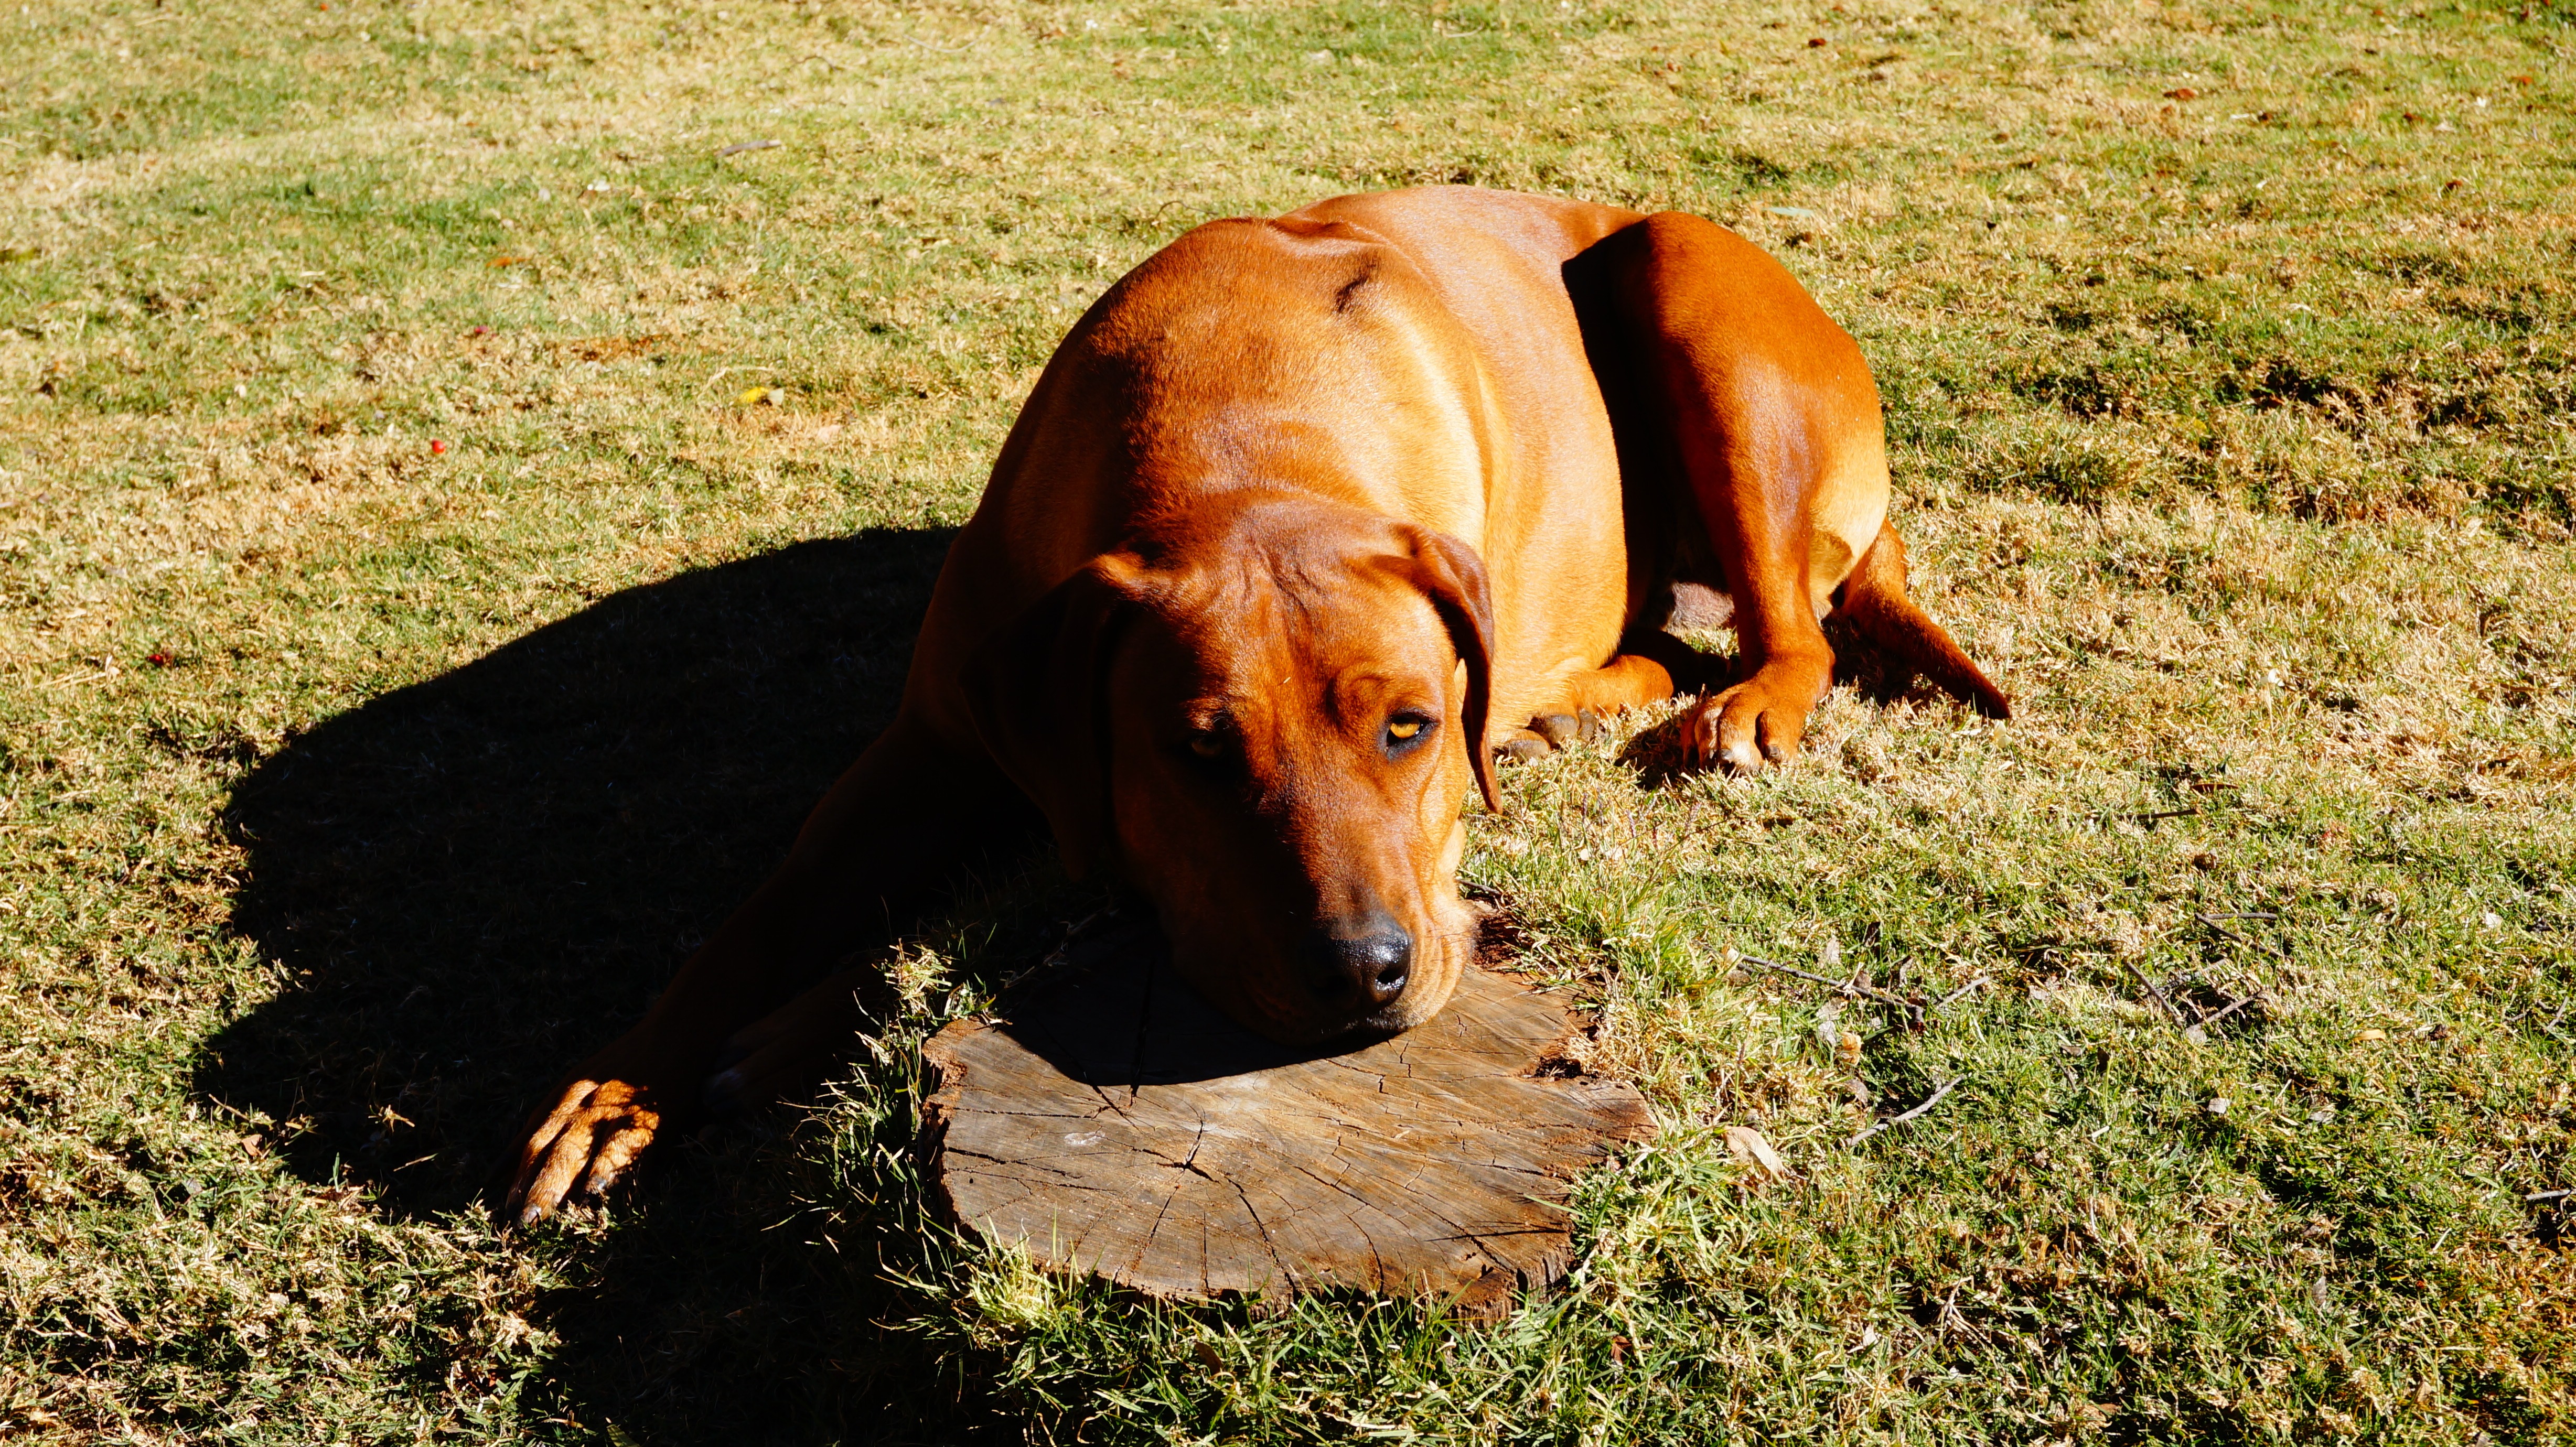
grass, dog, canine, pet, training, mammal, rest, friend, hound, vertebrate, big, domestic, lying, guard, breed, pup, doggy, companion, purebred, pedigree, obedient, rhodesian ridgeback, pedigreed, dog like mammal